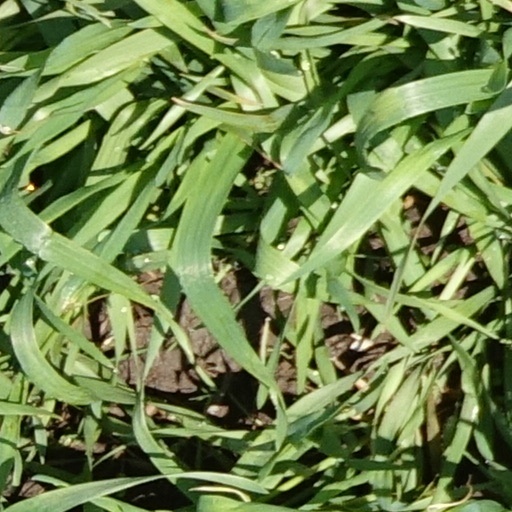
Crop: wheat